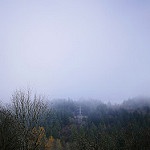
Label: forest